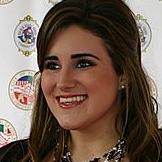
Age: 23